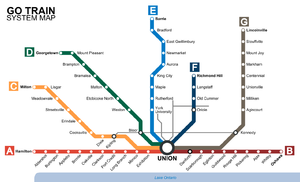
Carte du système de train GO Português: Sistema de trens do pt:GO Transit.